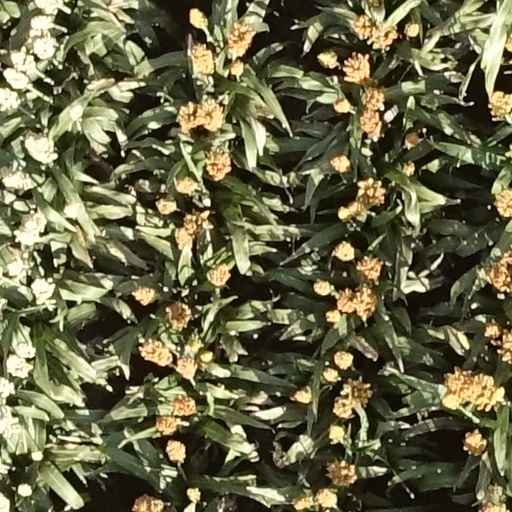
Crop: sorghum